Thomas Sankara

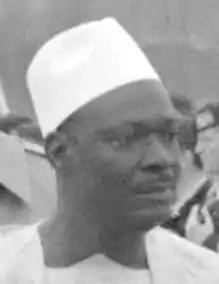
Moussa Traoré

Following the 1974 clashes between Burkina Faso and Mali over the disputed territory of the Agacher Strip, the Organisation of African Unity had created a mediation commission to resolve the disagreement and provide for an independent, neutral demarcation of the border. Both governments had declared that they would not use armed force to end the dispute.